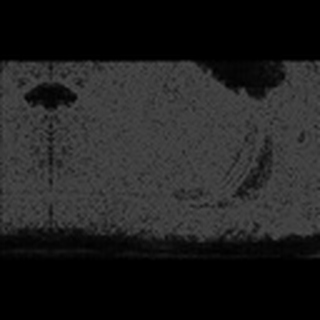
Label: cotton_army_worm